Carlos Pace

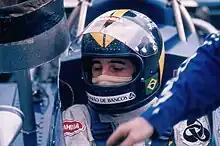
Pace at the Nürburgring in 1973.

Pace was a contemporary of the Fittipaldi brothers, Wilson and Emerson, and began racing in Brazil in the late 1960s. He travelled to Europe in 1970 and competed in British Formula 3, winning the Forward Trust Championship in a Lotus car. In he moved up to Formula Two with Frank Williams, but did not score any points from six races. Nevertheless, he moved up to Formula One in , competing with a Williams-entered March. He scored points on two occasions and finished eighteenth in the Drivers' Championship. His best result came at the non-championship Victory Race, in which he finished in second position. He also competed in some further F2 and Can-Am races.